Madeleine Damerment

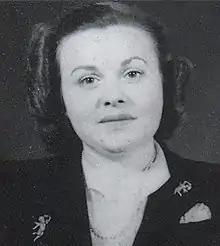
Damerment during World War II.

Madeleine Zoe Damerment (11 November 1917 – 13 September 1944) was a French agent of the United Kingdom's clandestine Special Operations Executive (SOE) organization during World War II. The purpose of SOE was to conduct espionage, sabotage, and reconnaissance in countries occupied by the Axis powers, especially Nazi Germany. SOE agents allied themselves with resistance groups and supplied them with weapons and equipment parachuted in from England. Damerment was first involved in escape lines helping downed allied airmen escape occupied France. She fled France in March 1942 to avoid arrest. After arriving in Britain, she was recruited by the SOE. Damerment was to be a courier for SOE's Bricklayer circuit but was captured by the Gestapo on 29 February 1944 upon arrival in France. The Gestapo knew she was coming because they had captured SOE radios and were reading SOE radio messages. She was subsequently executed at the Dachau concentration camp on 13 September 1944 along with three other female SOE agents.